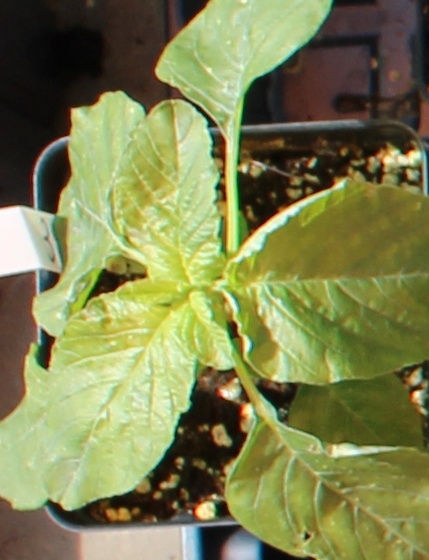
Label: Redroot Pigweed